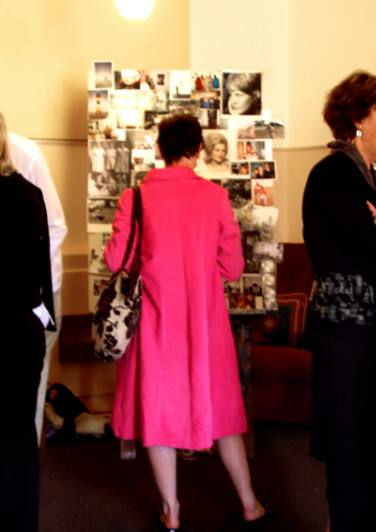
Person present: Yes